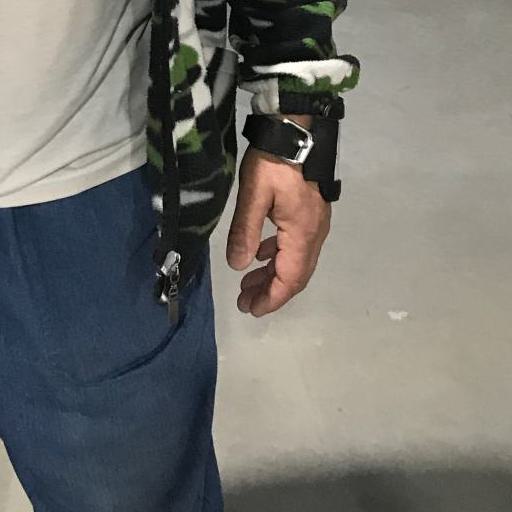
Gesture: no_gesture